Tranvía

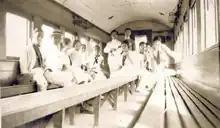
A rare picture of a tranvia interior

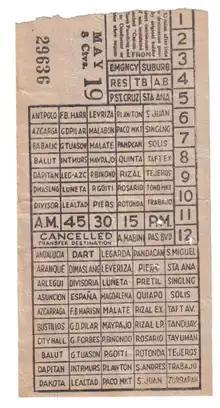
A ticket for a Tranvia ride

As the aftermath of the Filipino uprising and the American conquest, the tranvia was left in a poor state; in 1902, only ten horse-drawn cars service for a day. Thus, ownership was passed under the Manila Electric, Rail, and Light Authority as Charles Swift won the bid for the streetcar operation. By the end of the year 1905, the system was inaugurated under Meralco's handling, and had around of light rail track. The streetcar system at that time connected Binondo, Escolta, San Nicolas, Tondo, Caloocan, Malabon, Quiapo, Sampaloc, Santa Mesa, San Miguel, and other areas within Metro Manila. Under the American ownership, the light railroad workers are mostly Filipino.